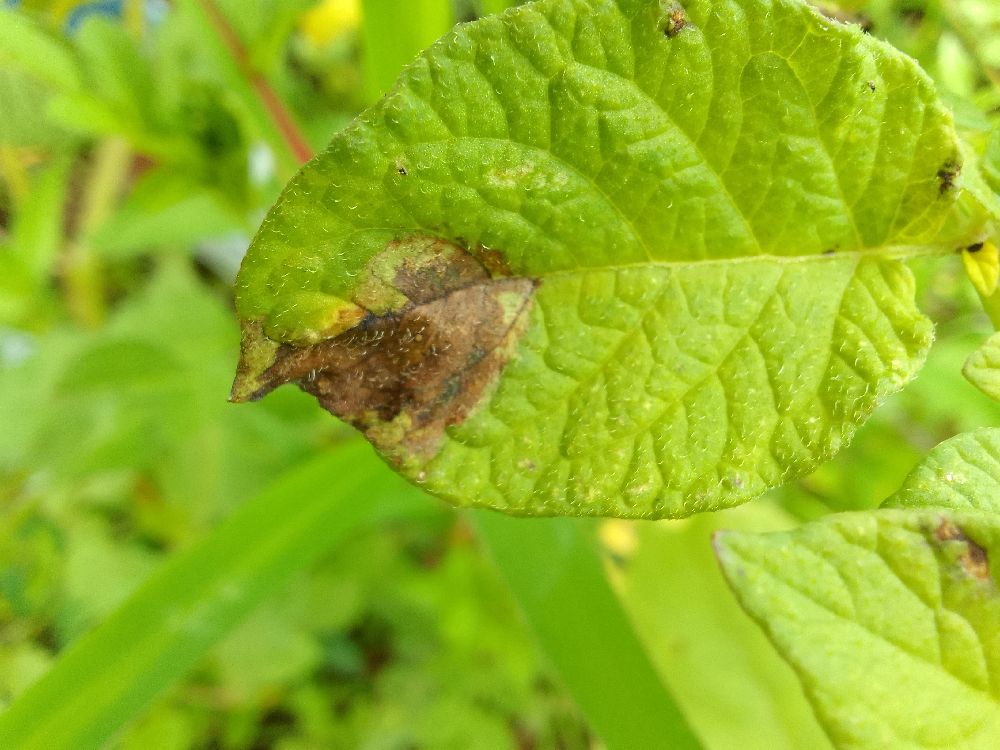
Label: Late blight